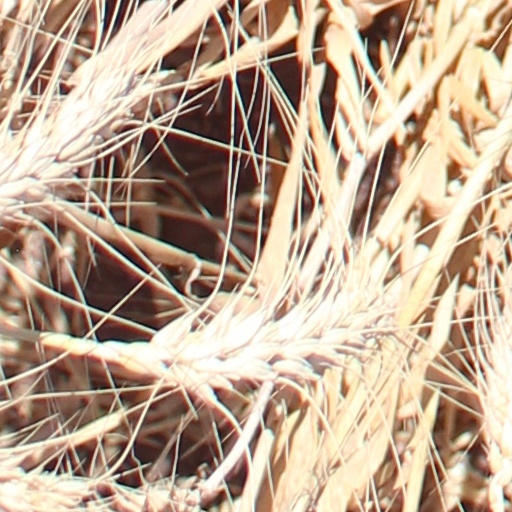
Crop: wheat